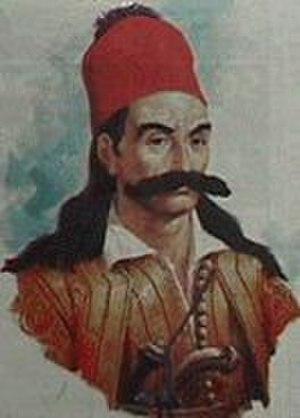
Geórgios Karaïskákis, né en 1780 ou 1782 et mort au combat près d'Athènes le 23 avril 1827, est un chef militaire et un héros de la guerre d'indépendance grecque.